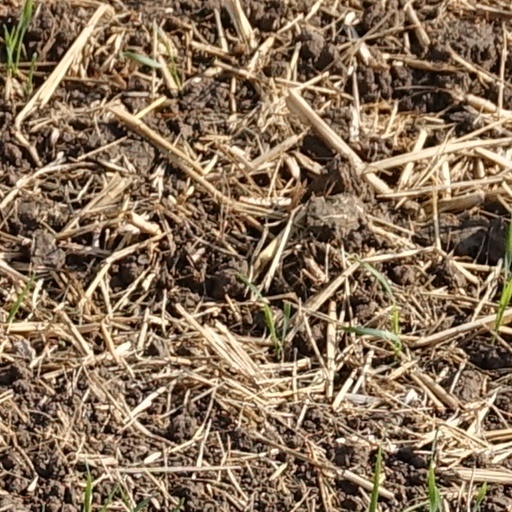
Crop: wheat